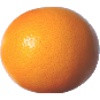
Label: pink_grapefruit